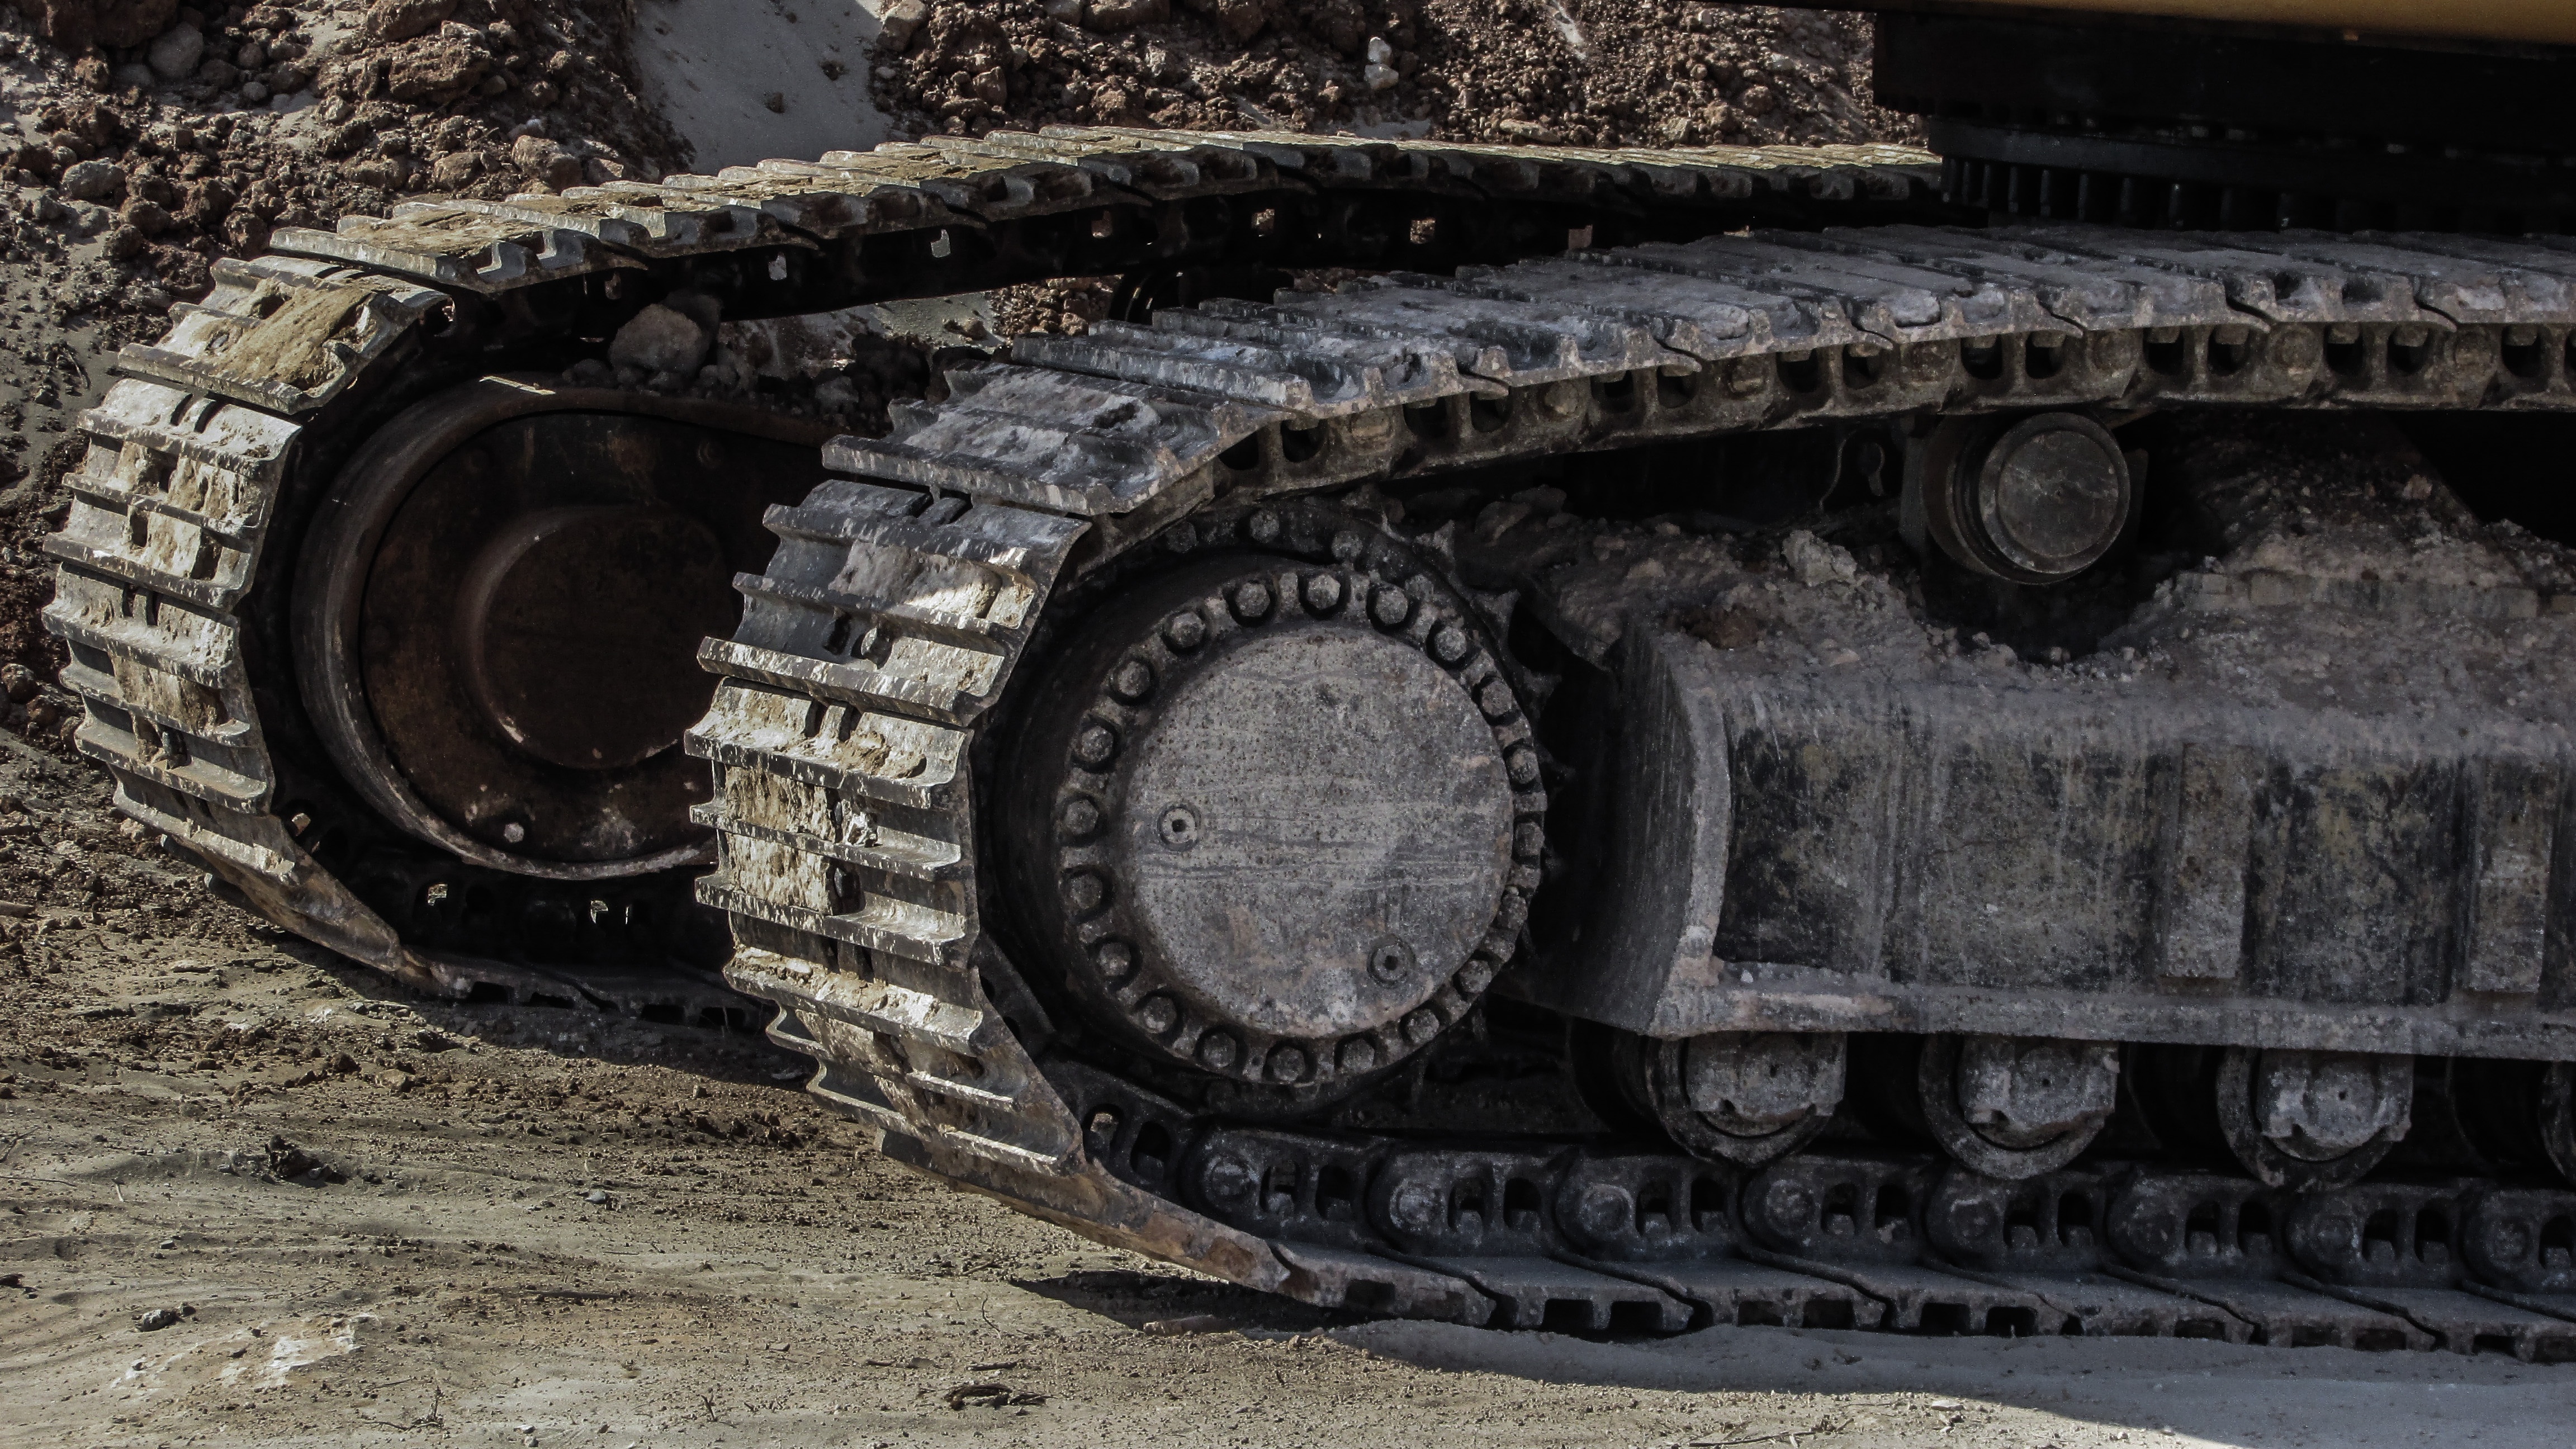
car, wheel, military, construction, truck, vehicle, machinery, weapon, tire, caterpillar, bumper, tank, heavy equipment, heavy machine, construction equipment, land vehicle, automotive exterior, automotive tire, combat vehicle